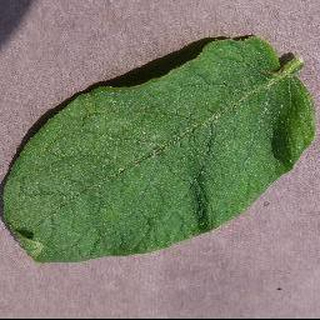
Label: healthy_potato